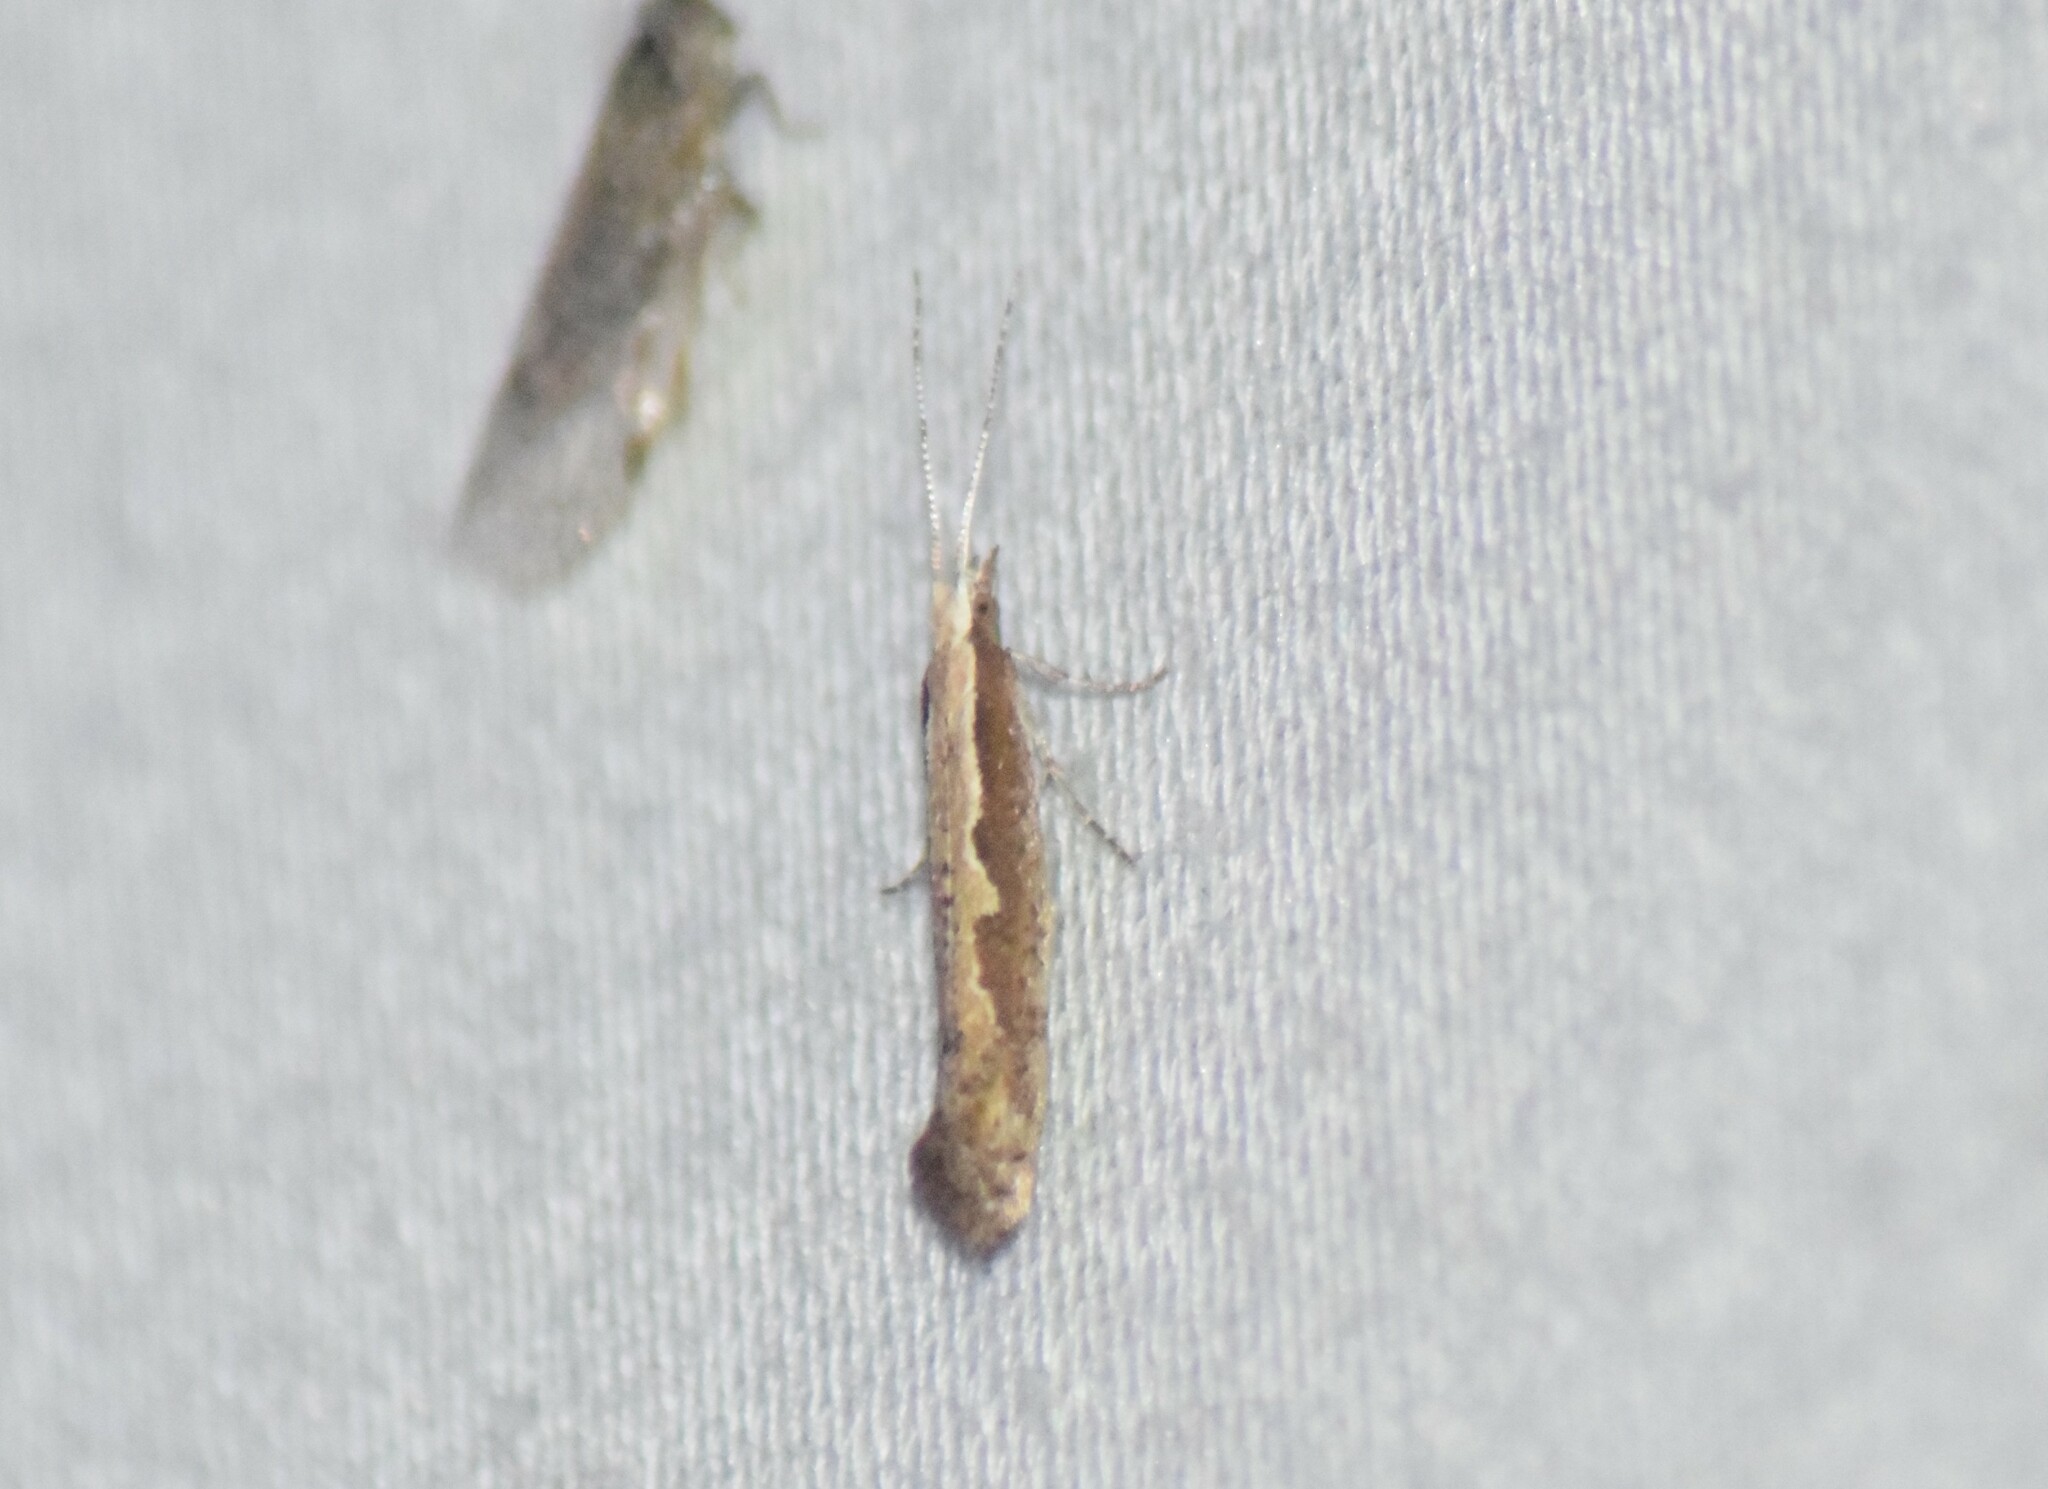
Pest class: diamondback_moth